Tea garden

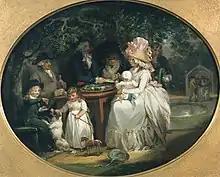
George Morland's "The Tea Garden", at Ranelagh Gardens, by 1790.

A tea garden is an outdoor space where tea and light refreshments are served, or any garden with which the drinking of tea is associated. Especially in India, it is also a common term for a tea plantation. The tea garden was a part of early English commercial pleasure gardens; often parties of couples visited these, the men occupying themselves with lawn bowls and beer or wine, while the ladies went to the tea garden. In modern times it often means an outside area at a cafe or tearoom.